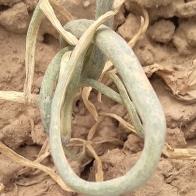
Crop: Onion
Condition: virosis-d